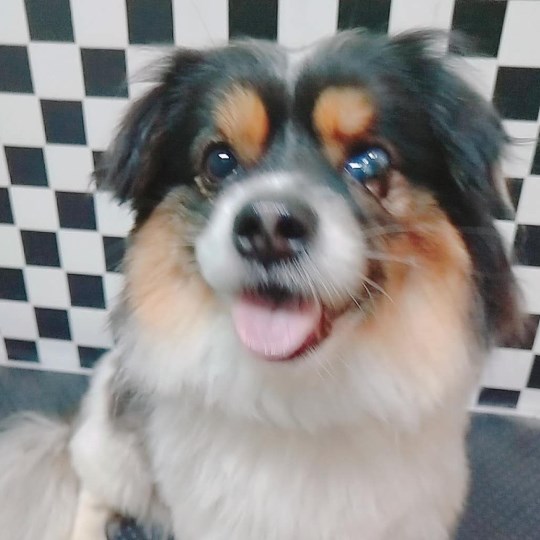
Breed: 806-n000129-papillon